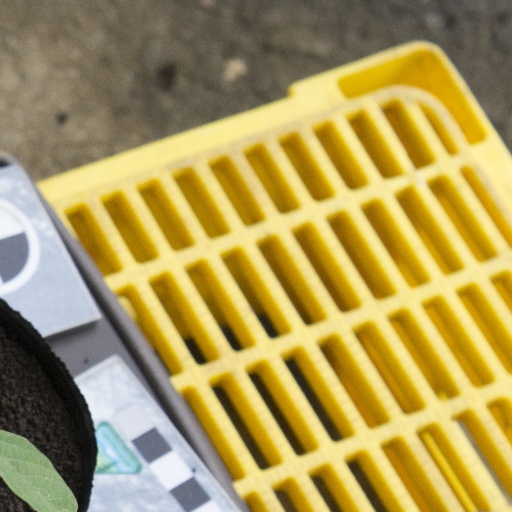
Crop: soybean